Intel P55

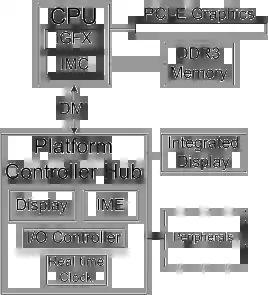
P55 Block Diagram

The Intel P55 is the first desktop chipset from Intel based on the PCH chipset design. The P55 Express chipset uses the LGA 1156 socket. Compatible CPUs include the first generation Core i series i3, i5, and i7 processor line along with a Pentium G6950. Like any PCH chipset, the P55 uses a Direct Media Interface connection.